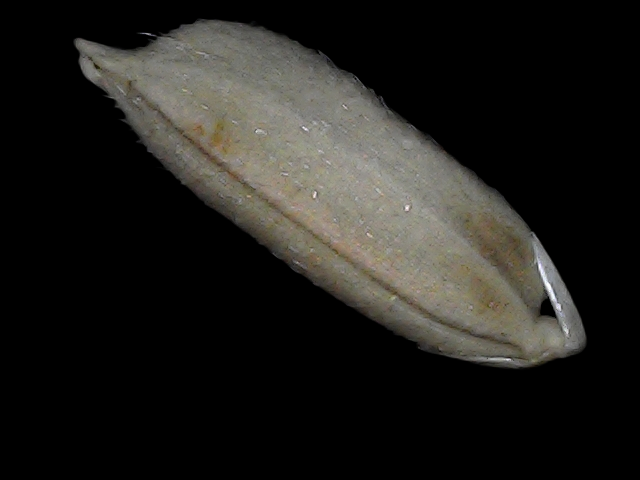
Rice variety: Bd79